Religion

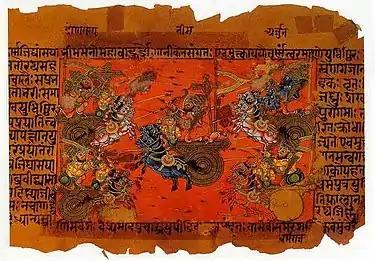
A manuscript depicting the climactic Kurukshetra War in Hindu epic "Mahabharata". The "Mahabharata" is the longest epic poem known and a key source of Hindu mythology.

Friedrich Schleiermacher in the late 18th century defined religion as "das schlechthinnige Abhängigkeitsgefühl", commonly translated as "the feeling of absolute dependence".